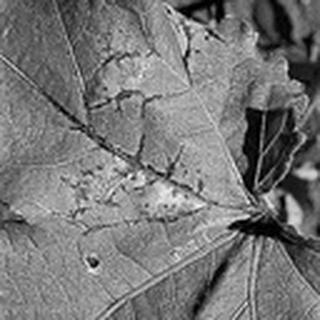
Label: cotton_bacterial_blight